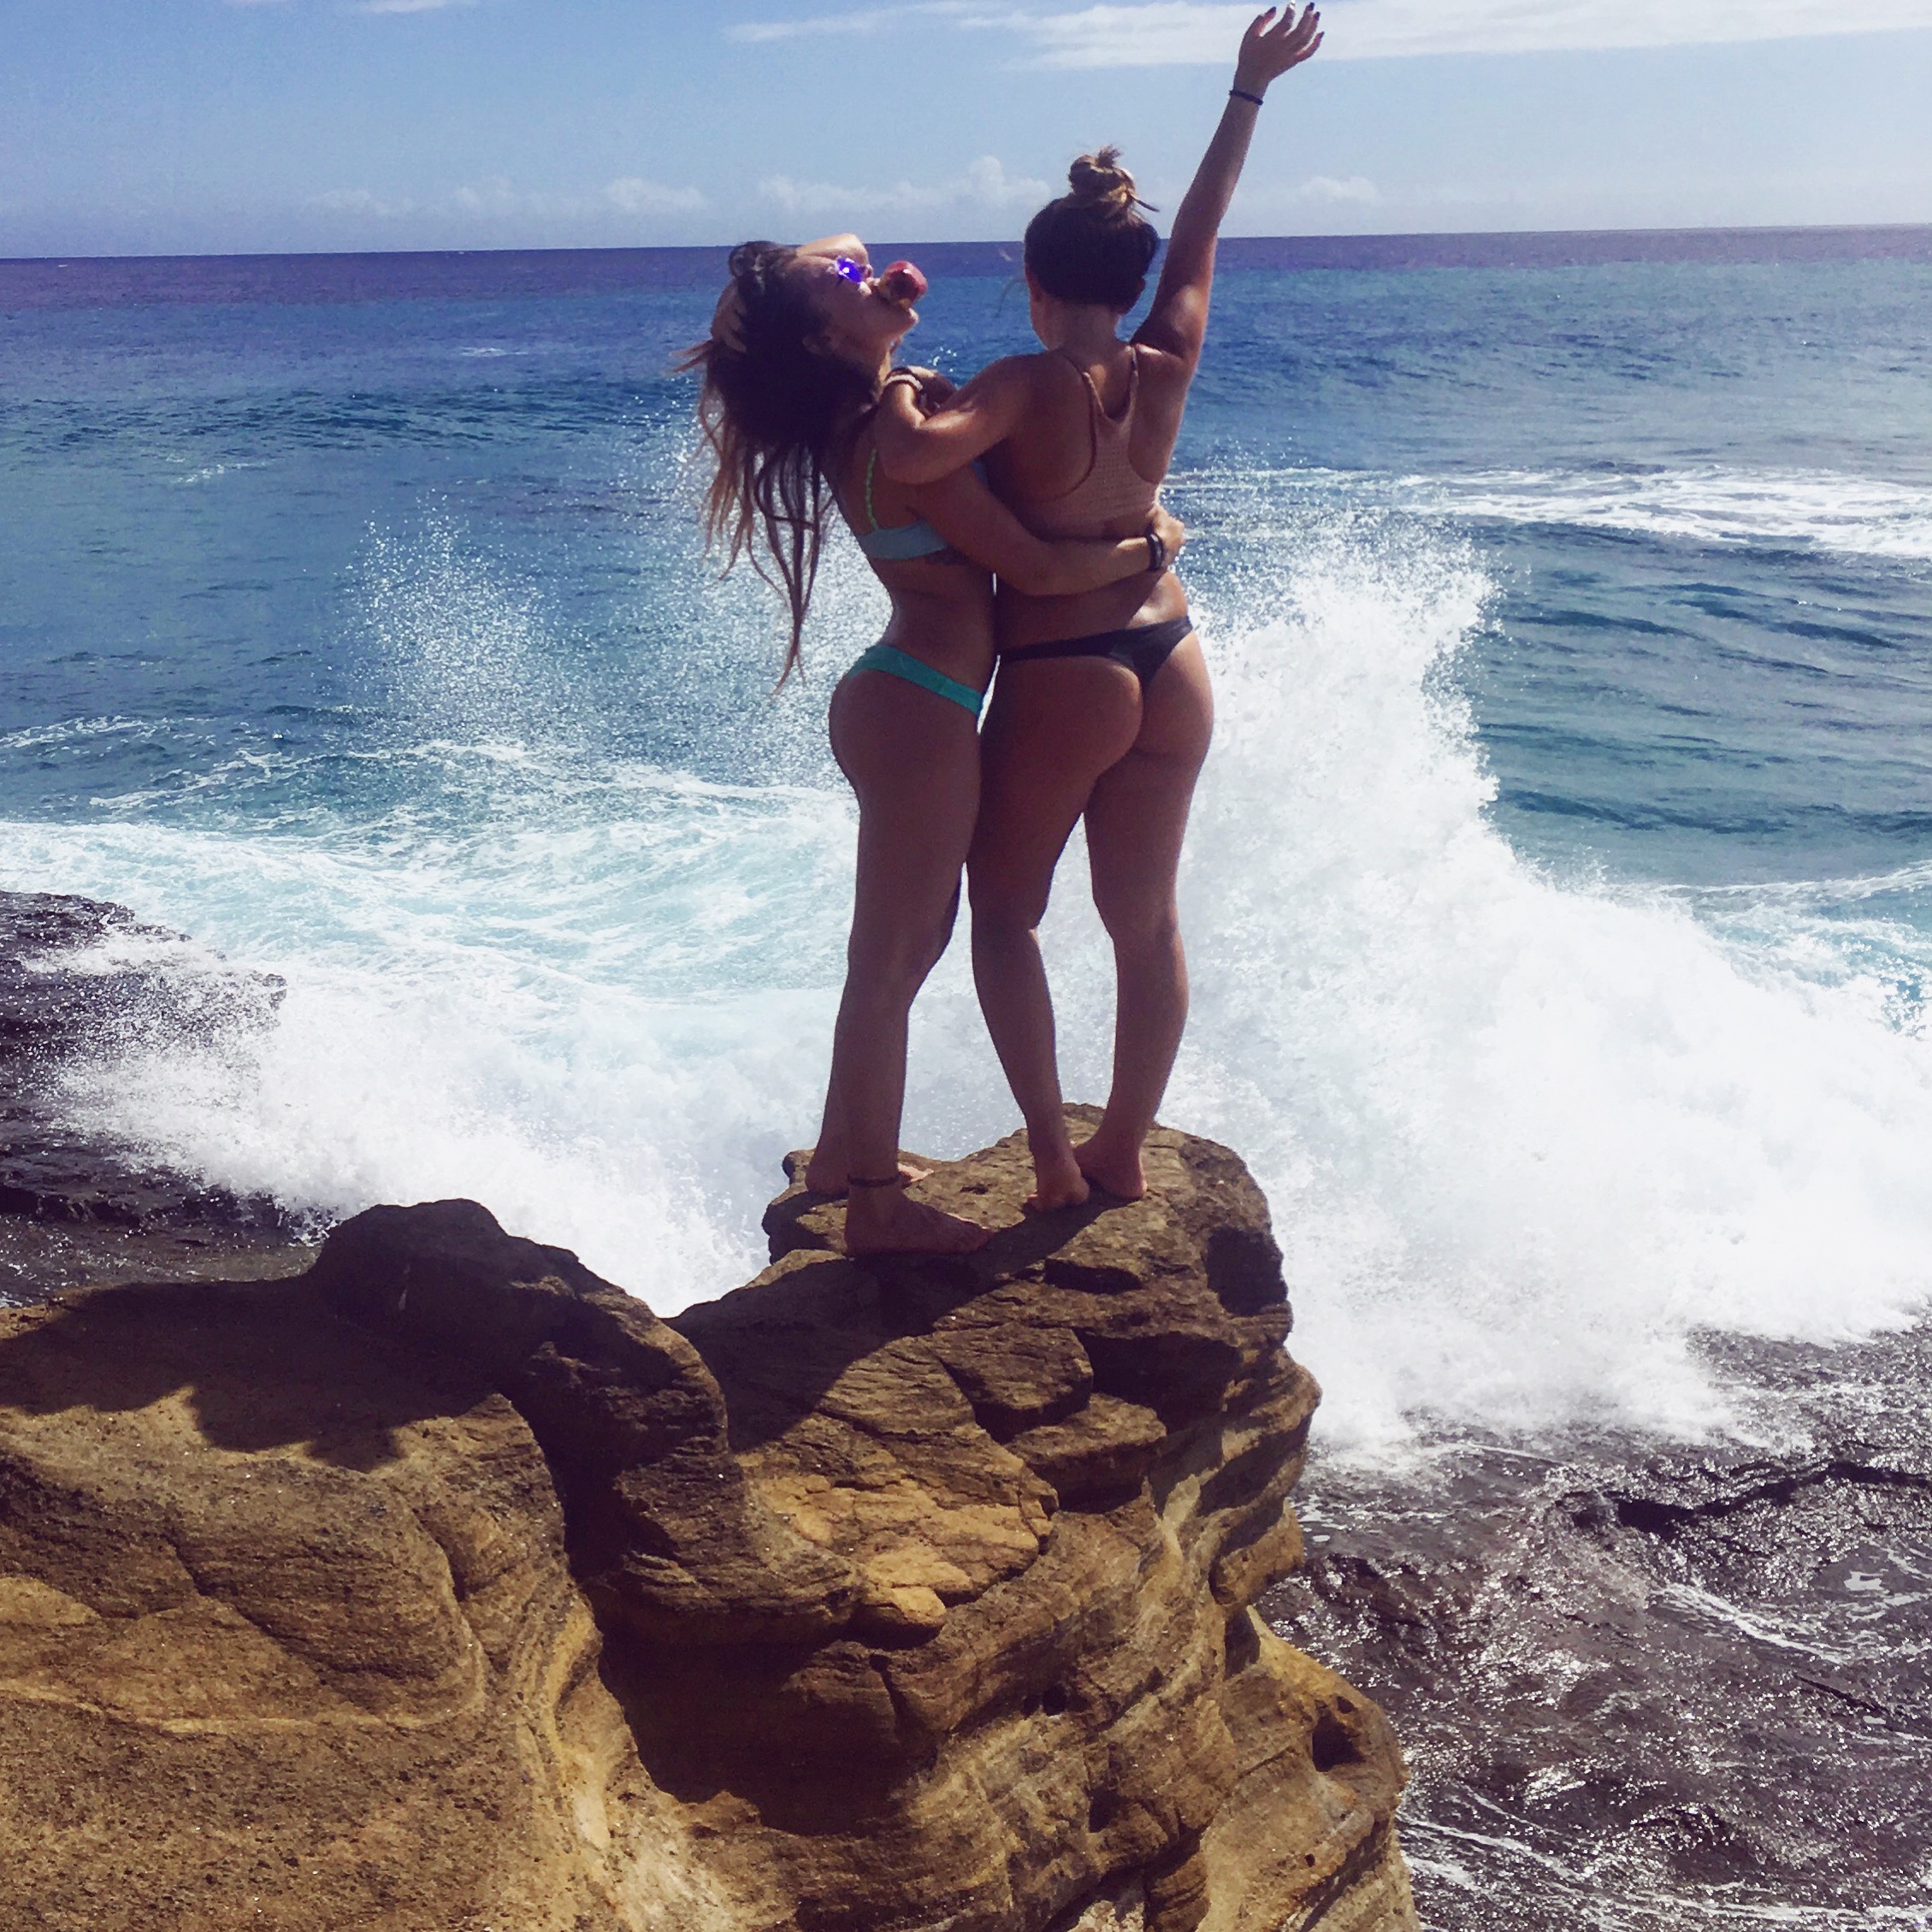
girl, sea, vacation, beach, fun, swimwear, sky, ocean, summer, wave, water, tourism, rock